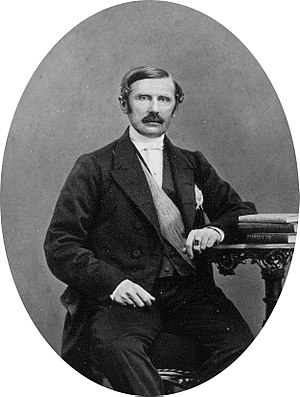
Johan August Gripenstedt
Johan August Gripenstedt
Friherre Johan August Gripenstedt var en svensk liberal politiker, medlem af ståndsriksdagen 1840-1848, minister uden portefølje 1848-1856, finansminister 1856-1866, medlem af riksdagen 1867-1873.